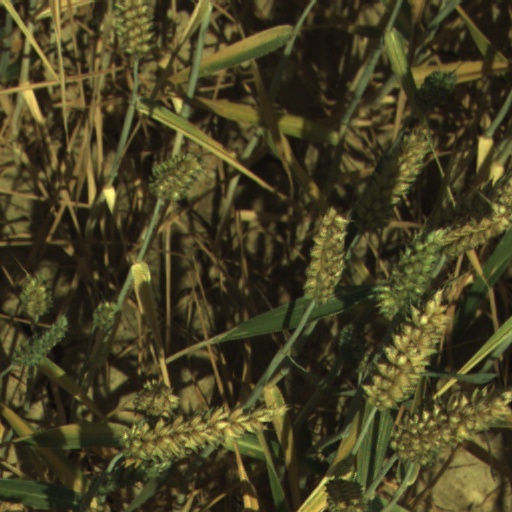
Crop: wheat